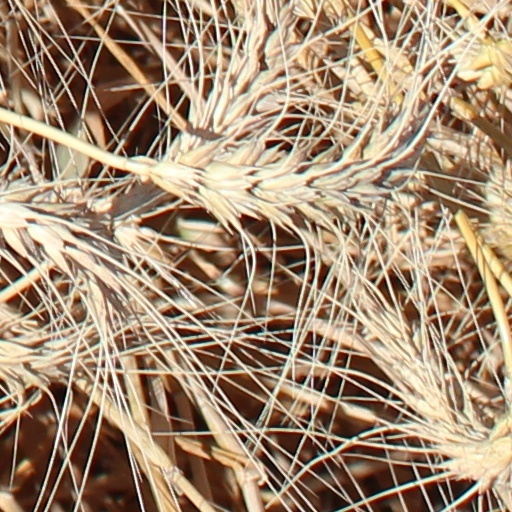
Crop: wheat